Naval War: Arctic Circle

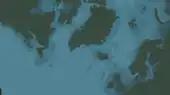
Game interface mini-map. The game comprises 35 million square kilometres of playable map, north of 66° 33' 44".

"Naval War: Arctic Circle" takes place in 2030, throughout the North Atlantic, Arctic Ocean and the Baltic Sea. The game revolves around an imagined conflict in the Arctic Circle, where melting ice caps have opened up the region to exploitation for its raw materials. There are two differing single-player campaigns, narrated and played from Russian and NATO perspectives, and a 4-part tutorial. Additionally, one-on-one multiplayer gaming is possible through Steam services.